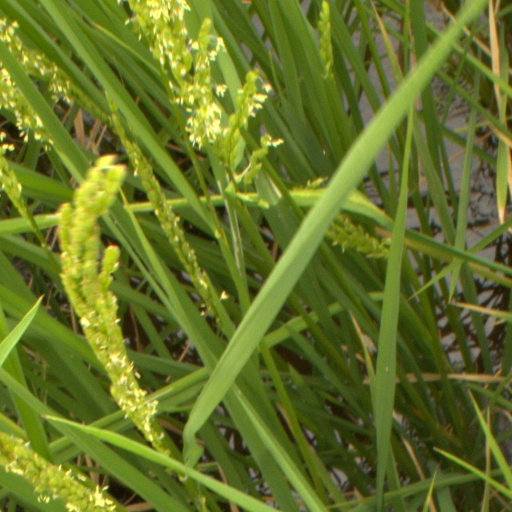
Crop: rice